Edge detection

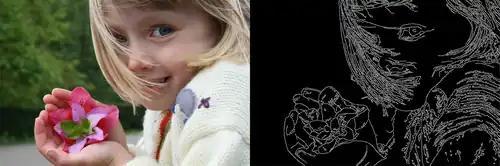
Canny edge detection applied to a photograph

The purpose of detecting sharp changes in image brightness is to capture important events and changes in properties of the world.